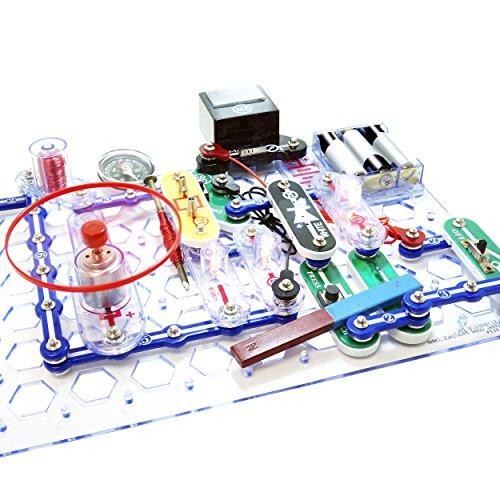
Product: Snap Circuits Stem Electronics Discovery Kit
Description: AWARD WINNING Snap Circuit line of Electronic dISCOVERY Kits.
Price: $53.01
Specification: ProductDimensions:9.8x1.8x15inches|ItemWeight:2pounds|ShippingWeight:2.05pounds(Viewshippingratesandpolicies)|ASIN:B0719QGWMZ|Itemmodelnumber:SC-STEM|Manufacturerrecommendedage:8-16years